Describe the emotion expressed in this image:  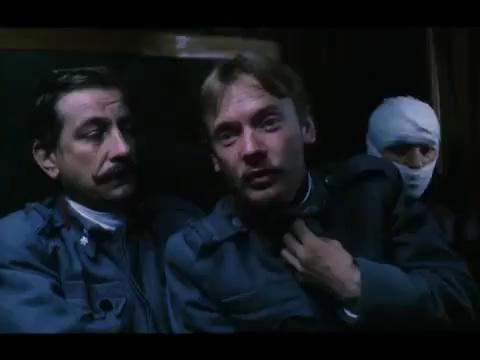
This person displays Fear, valence and arousal with low intensity.